Academic art

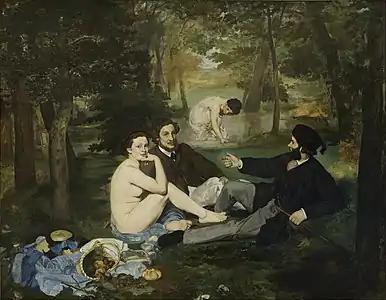
Édouard Manet, "Le Déjeuner sur l'herbe", 1863, one of the rejected works exhibited at the Salon des Refusés, now in the Musée d'Orsay

As the century progressed, challenges to this primacy began to emerge, demanding that its relations with the government be clarified, and the institution began to pay more attention to market aspects in a society that was becoming more heterogeneous and cultivating multiple aesthetic tendencies. Subsidiary schools were also opened in various cities to meet regional demands. By the middle of the 19th century, the Royal Academy had already lost control over British artistic production, faced with the multiplication of independent creators and associations, but continued, facing internal tensions, to try to preserve it. Around 1860, it was again stabilized through new strategies of monopolizing power, incorporating new trends into its orbit, such as promoting the previously ignored technique of watercolor, which had become vastly popular, accepting the admission of women, requiring new members in an enlarged membership to renounce their affiliation to other societies and reforming its administrative structure to appear as a private institution, but imbued with a civic purpose and a public character. In this way, it managed to administer a significant part of the British artistic universe throughout the 19th century, and despite the opposition of societies and groups of artists such as the Pre-Raphaelites, it managed to remain a disciplinary, educational and consecrating agency of the greatest importance, able to largely accompany the progress of modernism, contradicting a common view that academies are invariably reactionary.